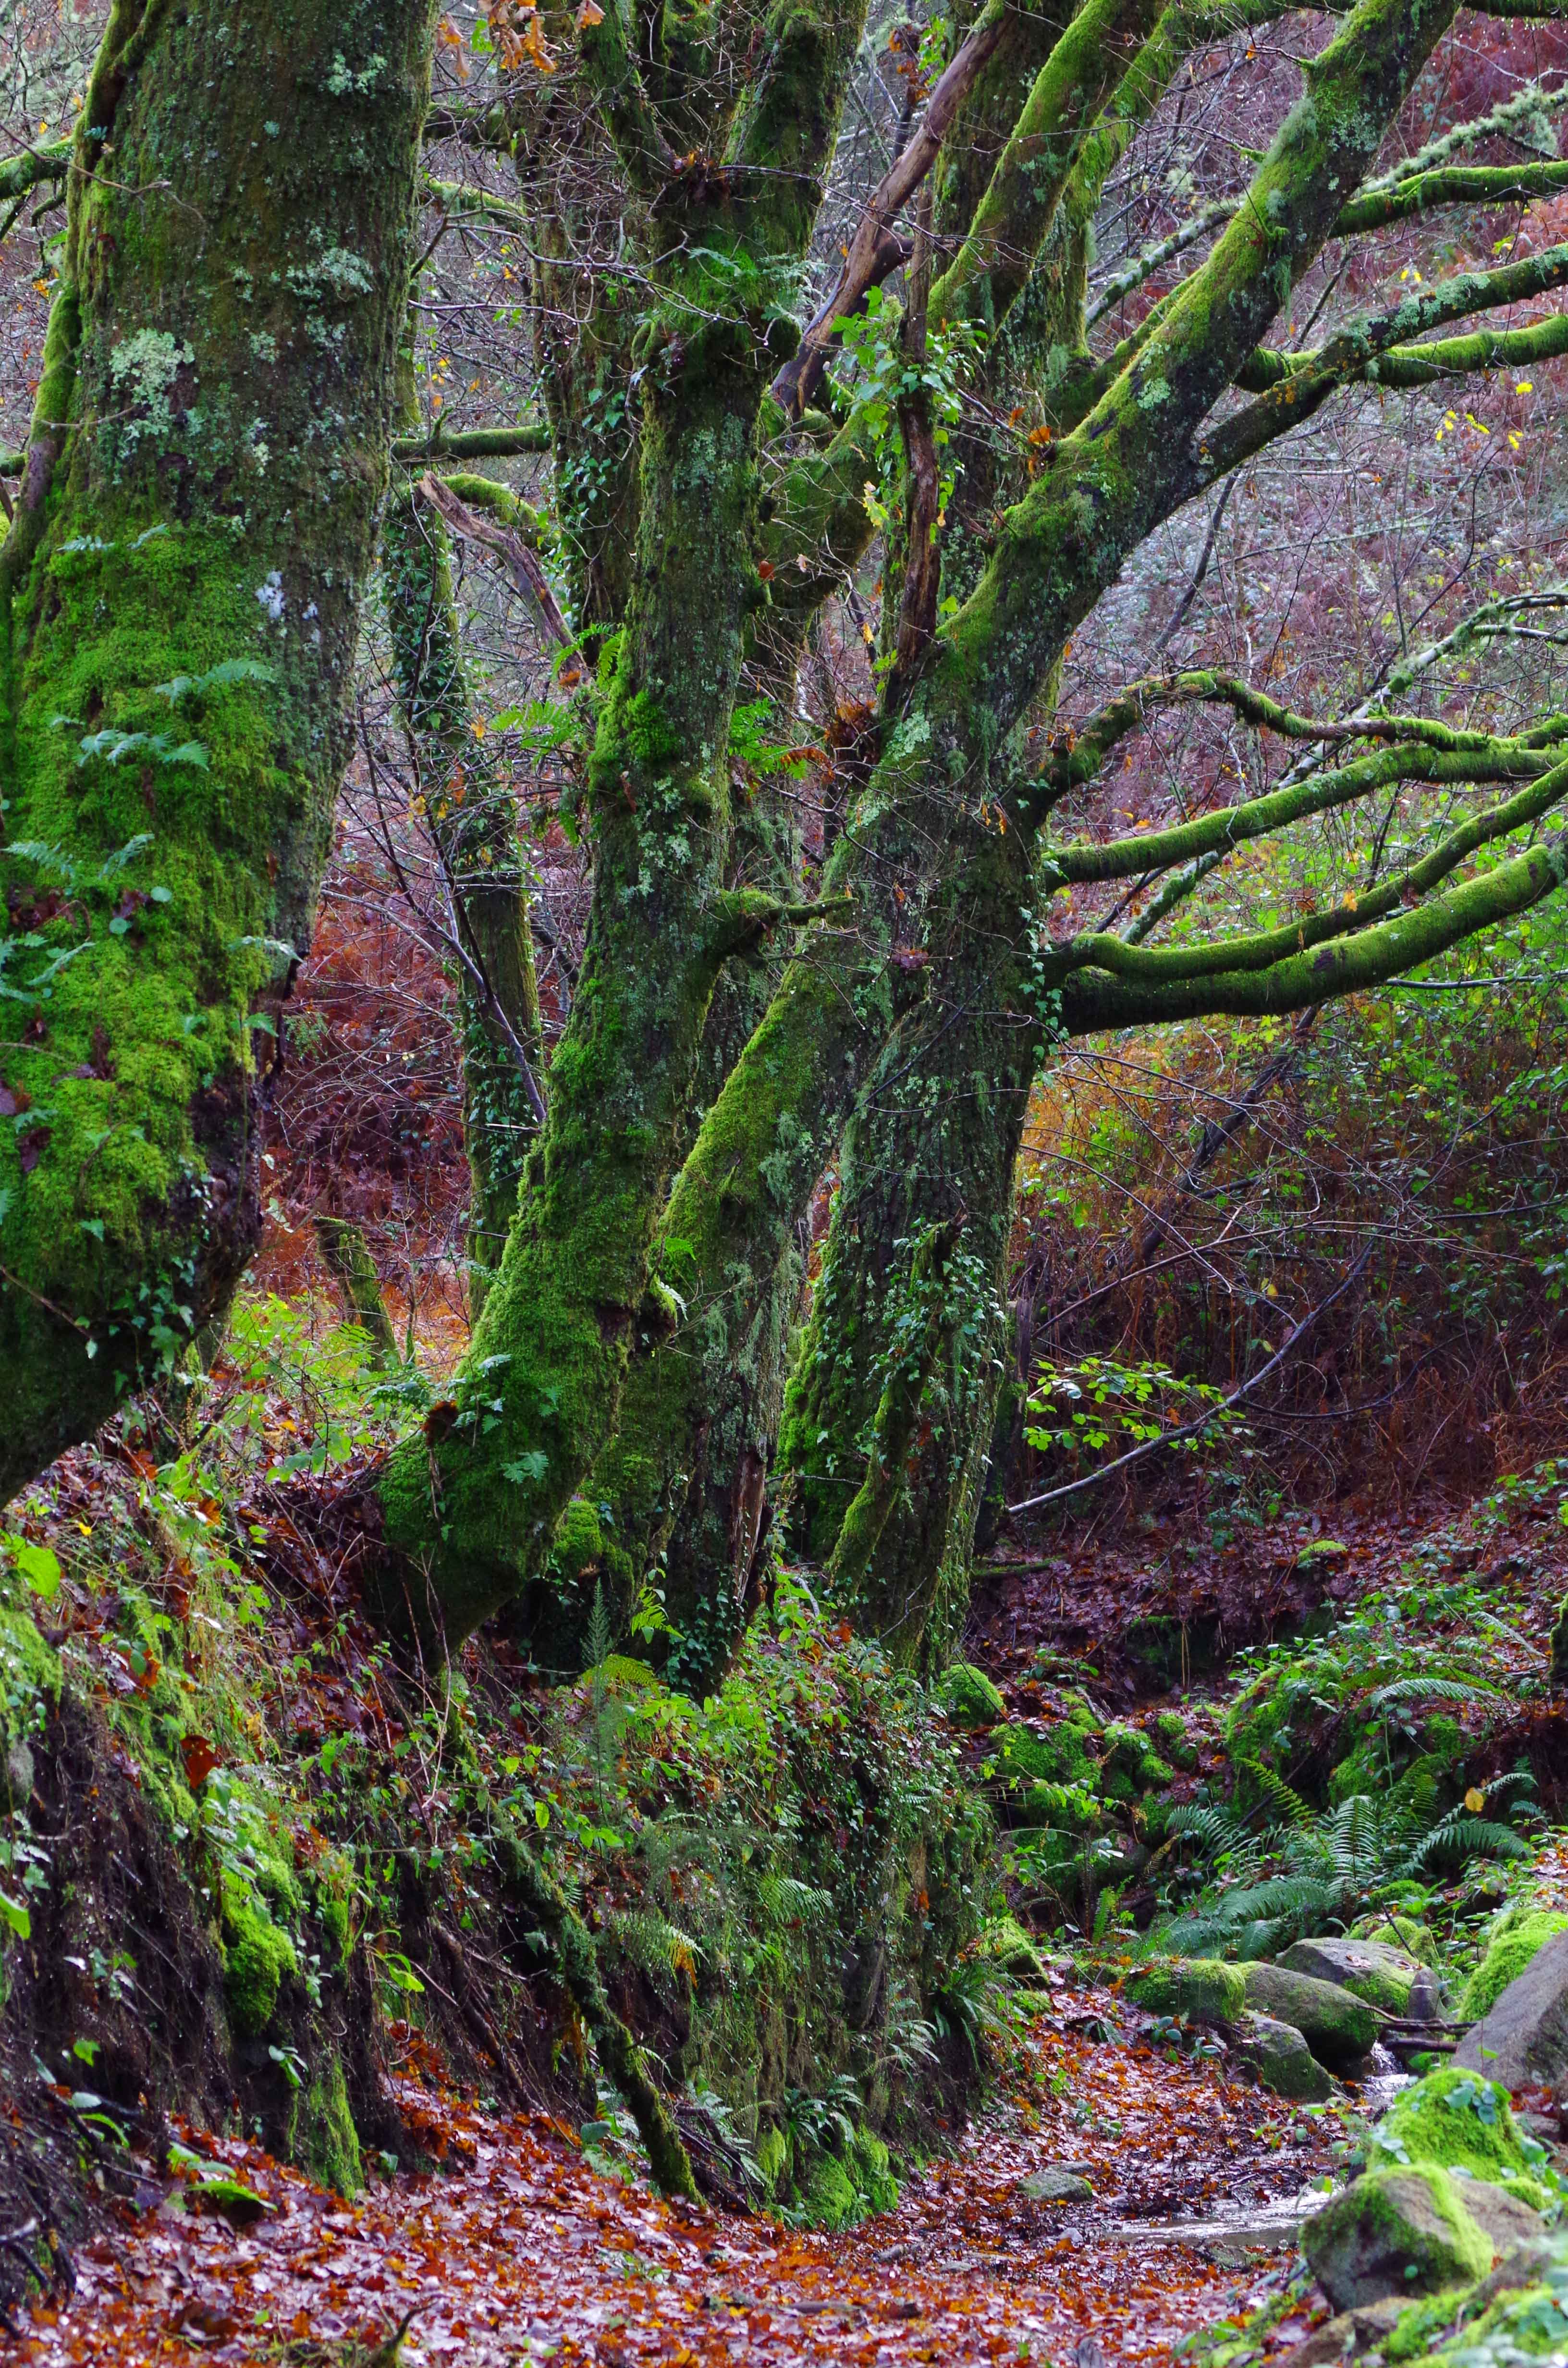
landscape, tree, forest, wilderness, plant, trail, leaf, flower, moss, stream, green, jungle, autumn, spain, spruce, vegetation, rainforest, deciduous, espaa, galicia, pontevedra, paisajes, woodland, habitat, ecosystem, ggl1, gaby1, pontevedragaliciaespaa, pentaxk30, biome, old growth forest, natural environment, geographical feature, woody plant, temperate broadleaf and mixed forest, temperate coniferous forest, land plant